Andrew Talansky

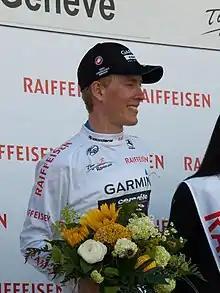
Talansky at the 2011 Tour de Romandie

Andrew Talansky (born November 23, 1988) is a former professional cyclist. Between 2011 and 2017, he competed for on the UCI World Tour, cycling's highest road racing category.